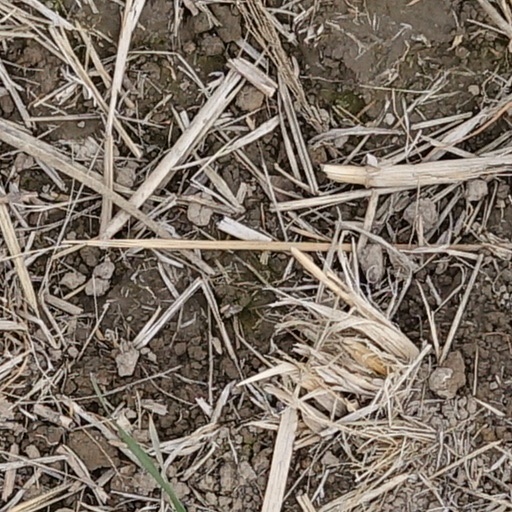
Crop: wheat